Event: Nepal Earthquake
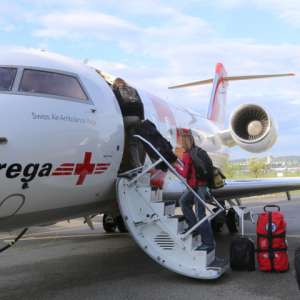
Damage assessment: no_damage